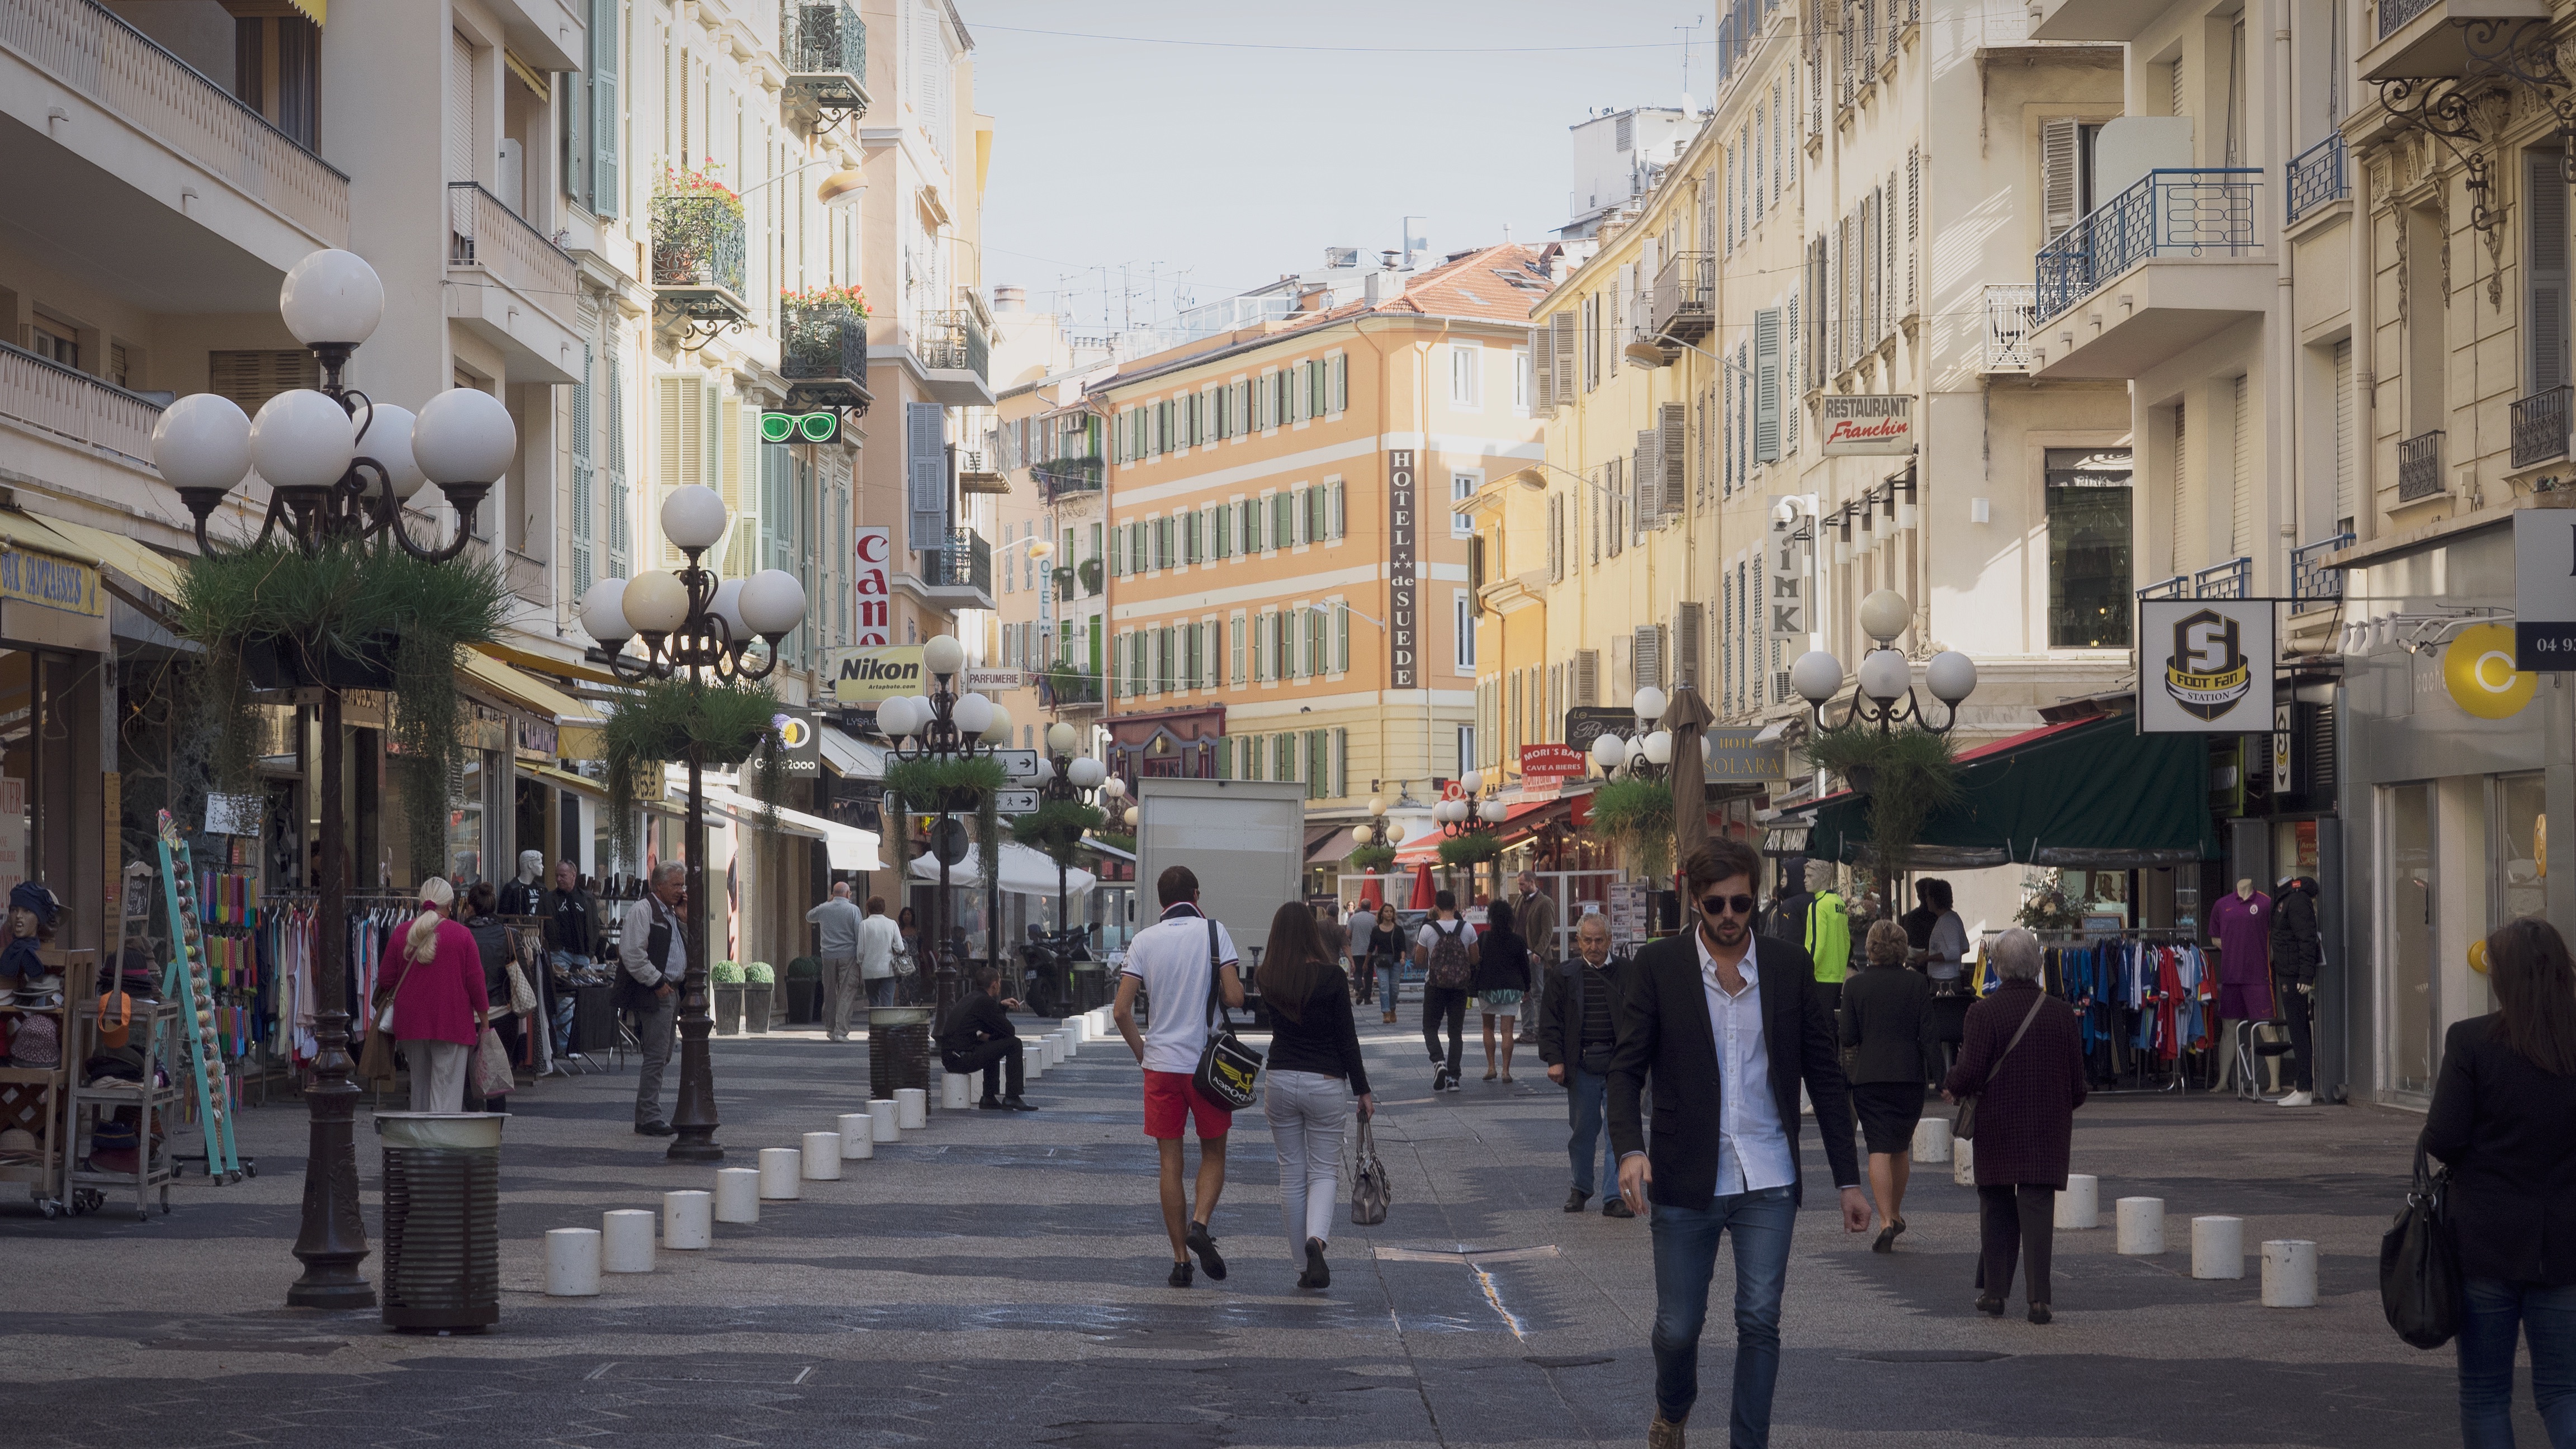
pedestrian, road, street, town, city, crowd, cityscape, downtown, plaza, lane, public space, infrastructure, town square, neighbourhood, human settlement